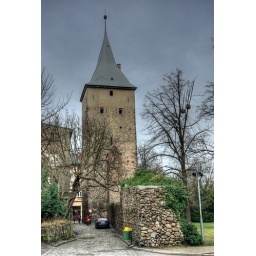
An old wall tower in Zary